Allan Marquand

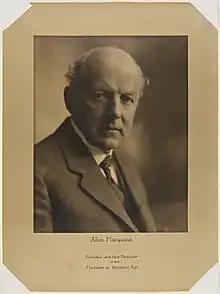

Allan Marquand (December 10, 1853 – September 24, 1924) was an art historian at Princeton University and a curator of the Princeton University Art Museum. Marquand is notable as one of the foremost art historians and critics of his time, and helped to popularize and establish the field in elite college campuses. Along with his contemporary, Harvard's Charles Eliot Norton, Marquand was the first academic to bring the serious, academic study of art history into American collegiate curricula.